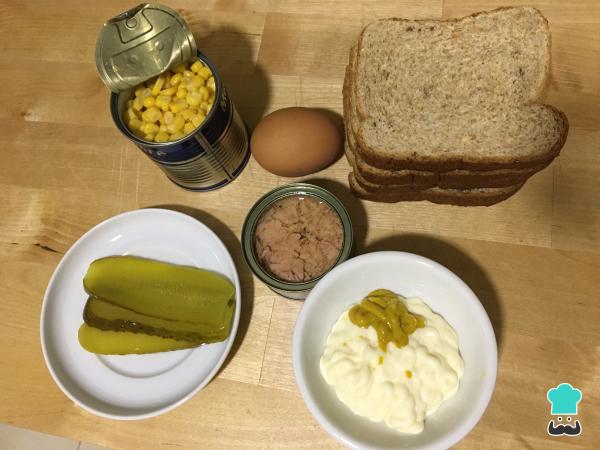
Reunimos todos los ingredientes para elaborar el sándwich gigante de atún.Preparamos una mayonesa casera con mostaza mezclando 3 cucharadas soperas de mayonesa con 2 cucharaditas de mostaza.